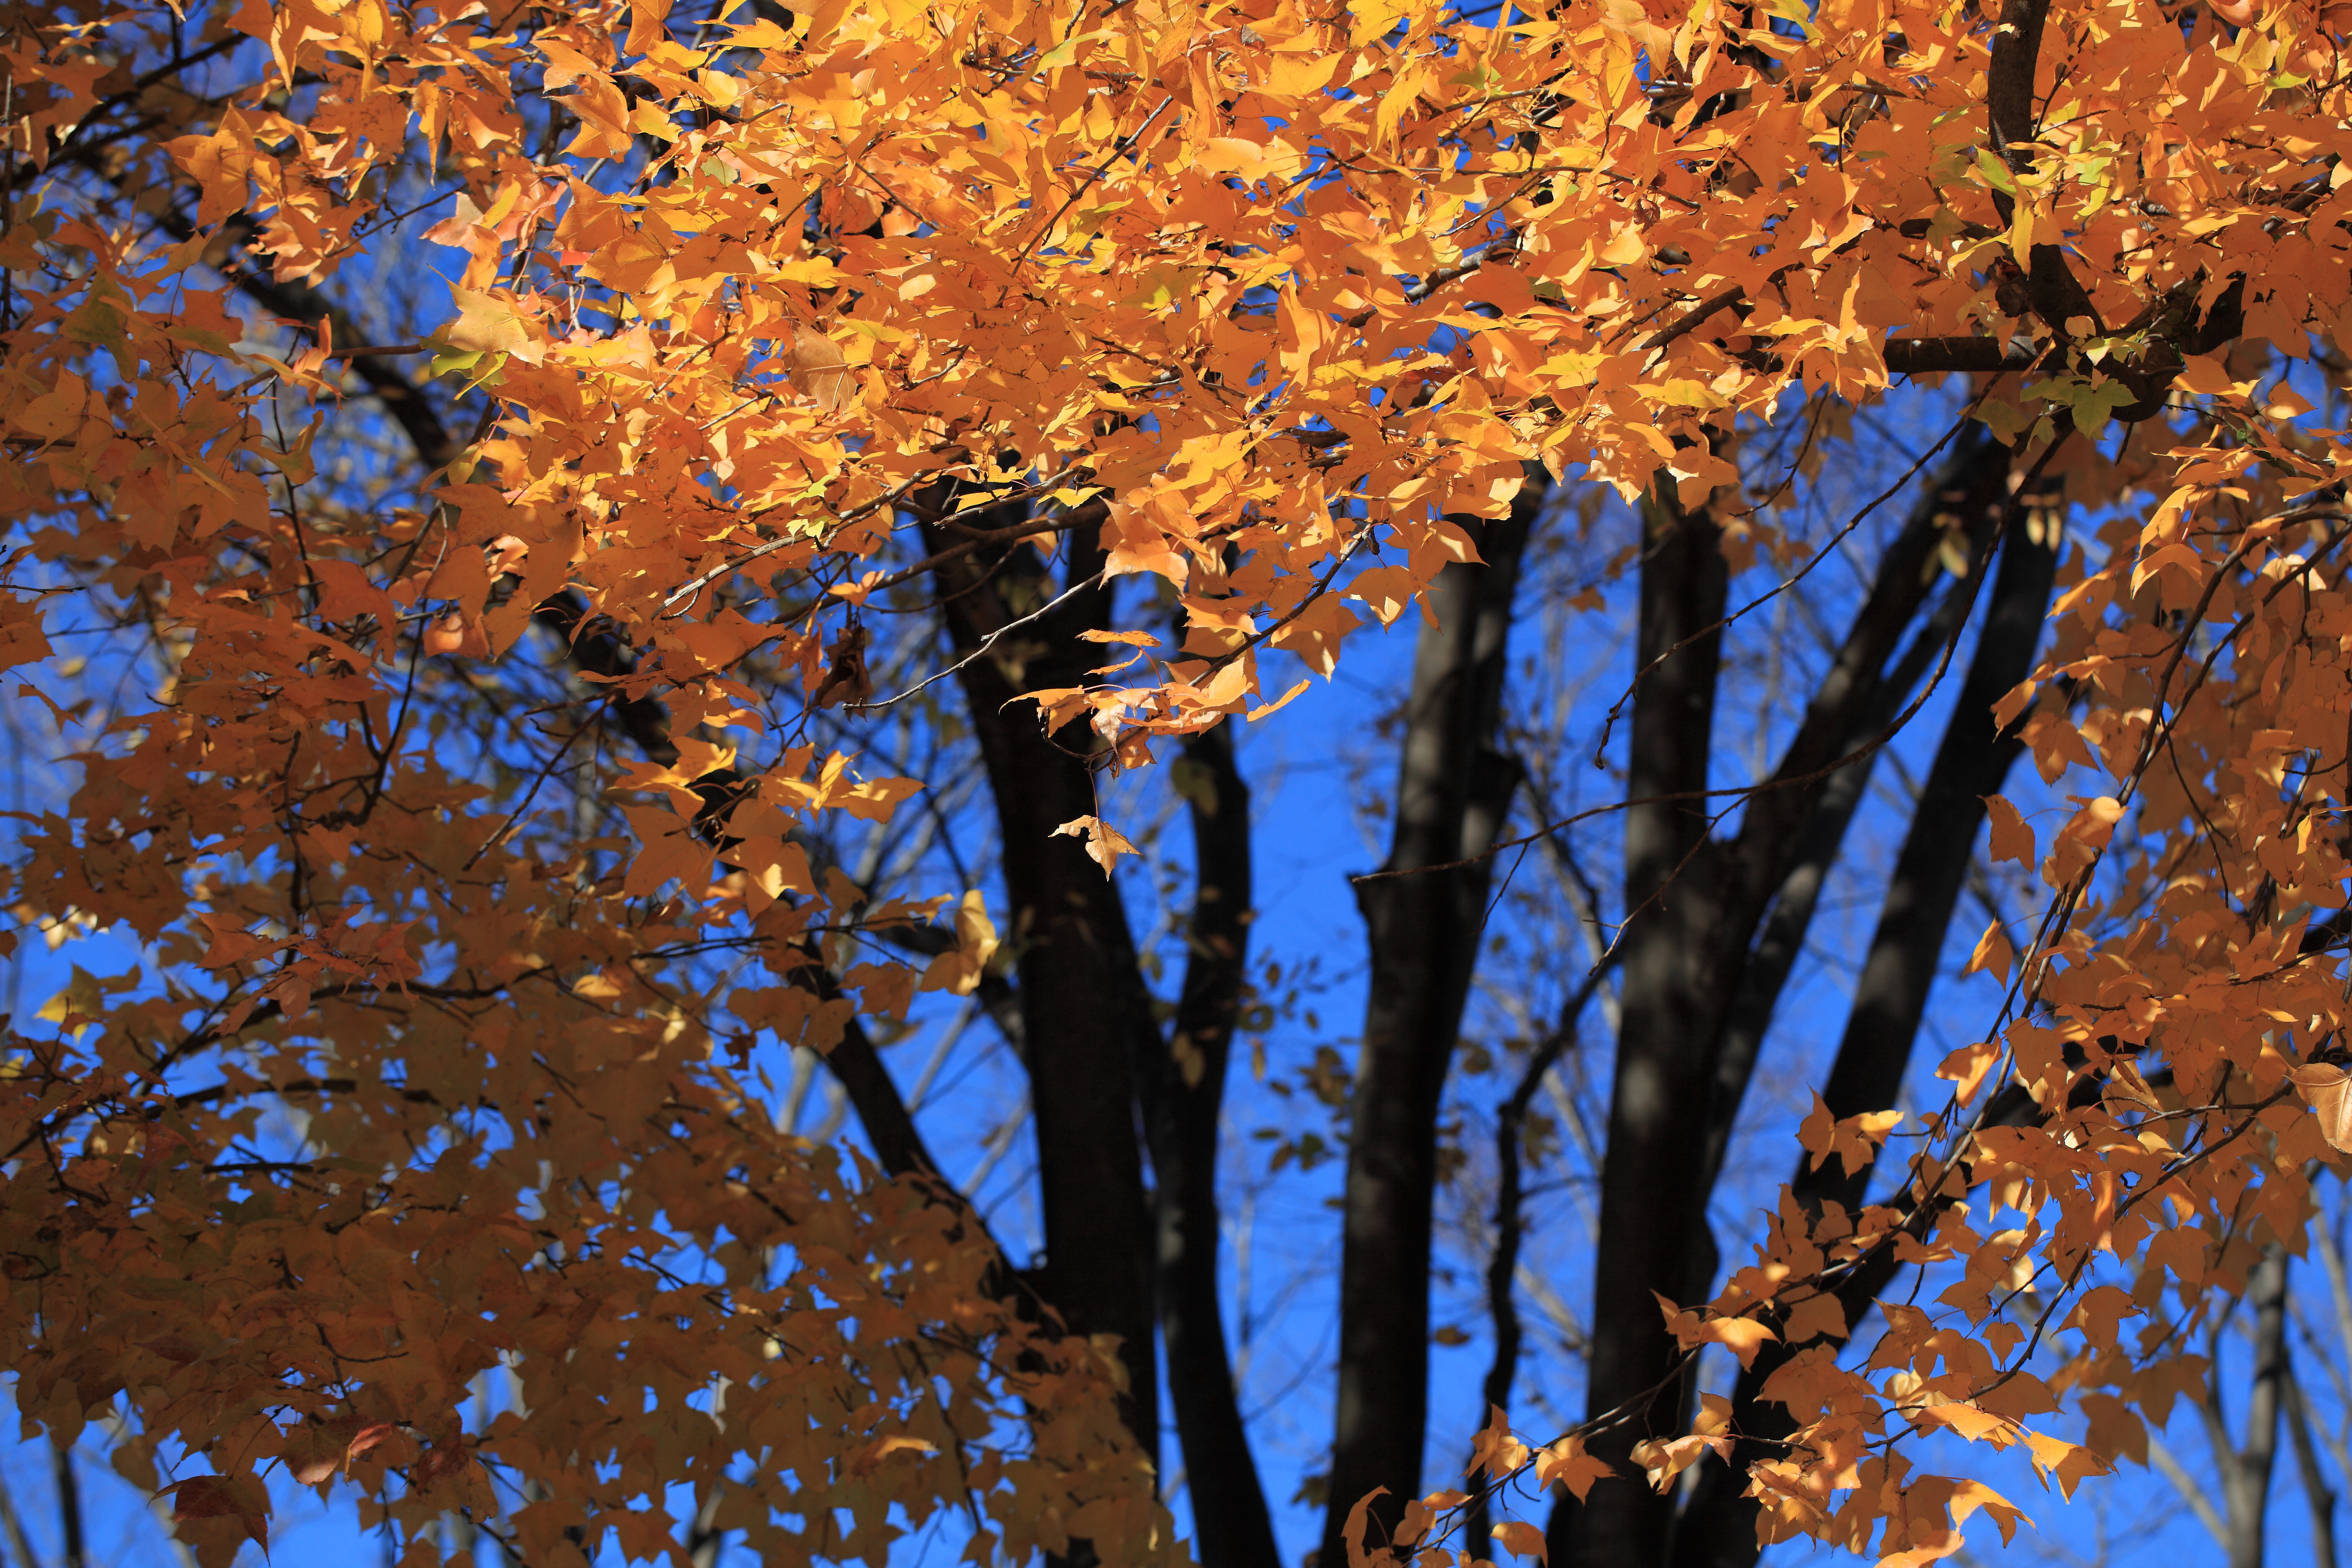
tree, nature, forest, branch, winter, plant, sunlight, leaf, flower, reflection, high, autumn, season, leaves, 5d, hires, markii, sweetgum, liquidambar, hi, res, resolution, formosan, formosana, taxonomy binomial liquidambarformosana, woody plant, land plant